Virginals

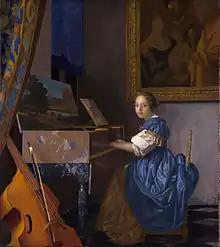
"Woman at a Muselar", by Johannes Vermeer, 1672 (National Gallery, London). Note the keyboard placed to the right.

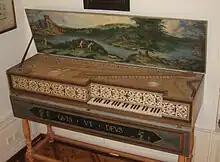
A typical muselar of the Ruckers school. Note the keyboard on the right of the case.

Muselars (also "muselaar") were made only in northern Europe. Here, the keyboard is placed right of centre and the strings are plucked about one-third the way along their sounding length. This gives a warm, rich, resonant sound, with a strong fundamental and weak overtones. However, this comes at a price: the jacks and keys for the left hand are inevitably placed in the middle of the instrument's soundboard, with the result that any mechanical noise from these is amplified. In addition to mechanical noise, from the string vibrating against the descending plectrum, the central plucking point in the bass makes repetition difficult, because the motion of the still-sounding string interferes with the ability of the plectrum to connect again. An 18th-century commentator (Van Blankenberg, 1739) wrote that muselars "grunt in the bass like young pigs". Thus the muselar was better suited to chord-and-melody music without complex left hand parts. The muselar could also be provided with a stop called the "harpichordium" (also "arpichordium"), which consists of lead hooks being lightly applied against the ends of the bass strings in such a manner that the string vibrating against the hook produces a buzzing, snarling sound.